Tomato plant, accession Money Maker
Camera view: horizontal (90 deg, fisheye); turntable rotation: 240 degrees
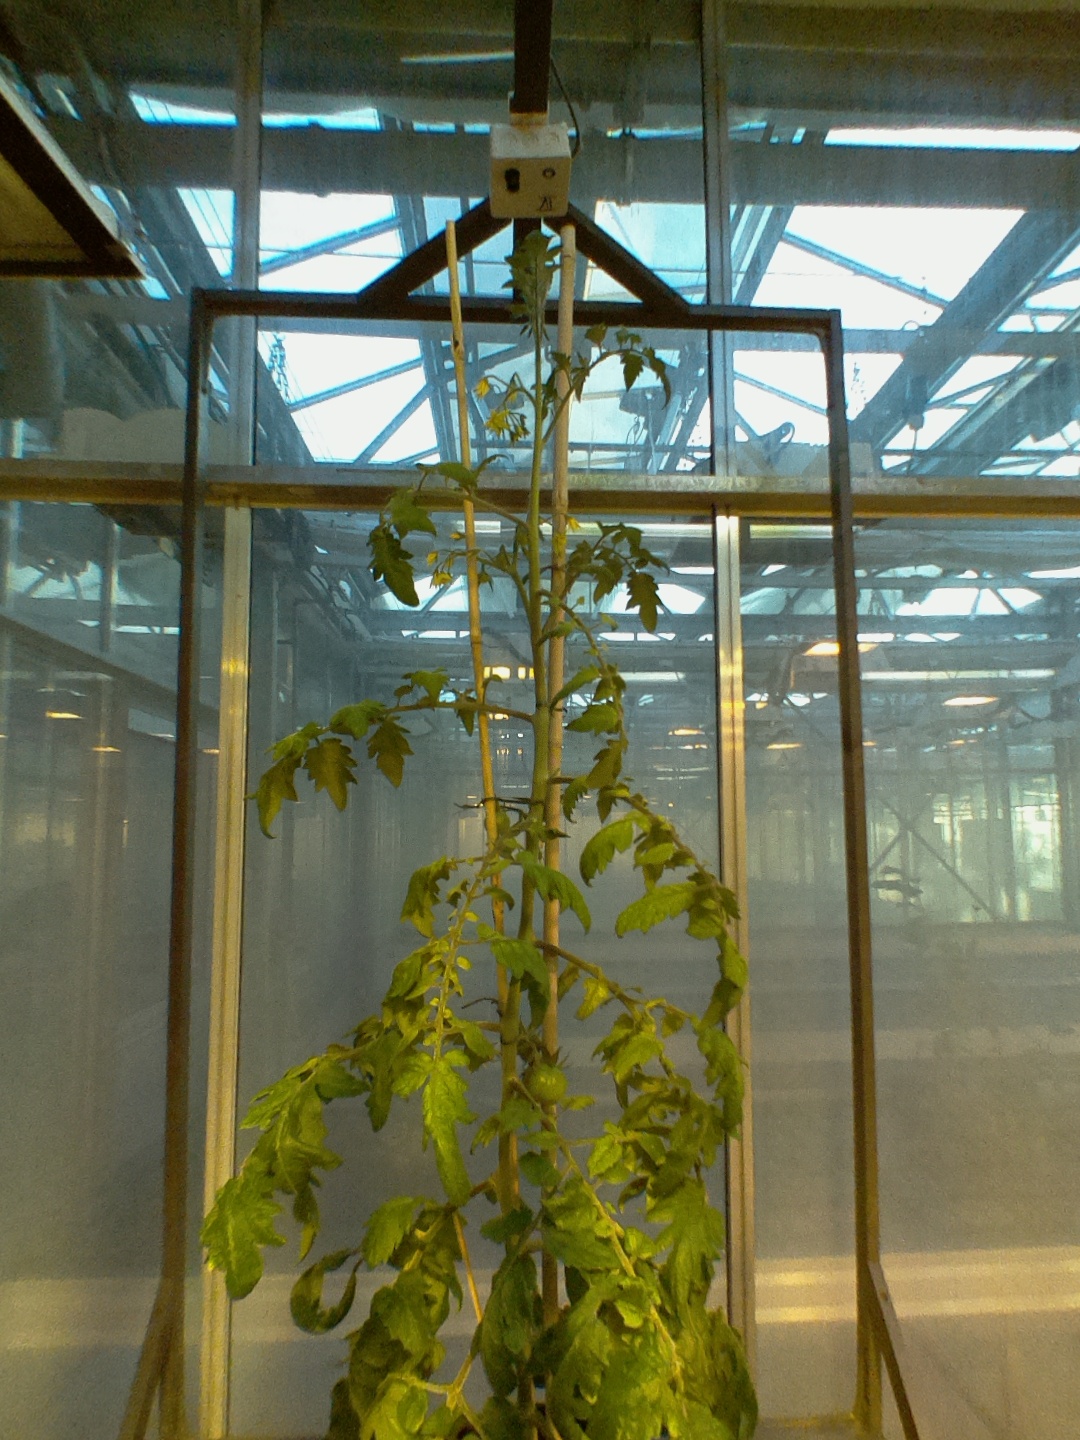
BBCH growth stage 73: 30%-40% of final fruit size